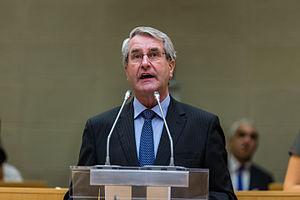
Le conseil régional du Grand Est est l'assemblée délibérante de la région Grand Est.
Philippe Richert, né le 22 mai 1953 à Ingwiller, est un homme politique français. Sénateur entre 1992 et 2010, il exerce la fonction de ministre chargé des collectivités territoriales dans le troisième gouvernement Fillon, de 2010 à 2012. Il est président du conseil régional du Grand Est et de l'association Régions de France de 2016 à 2017, date à laquelle il se retire de la vie politique.